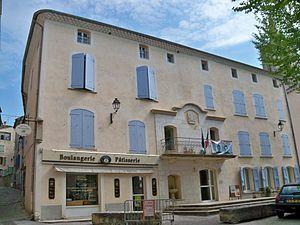
Mairie de Mane (04)
Mane est une commune française, située dans le département des Alpes-de-Haute-Provence en région Provence-Alpes-Côte d'Azur.